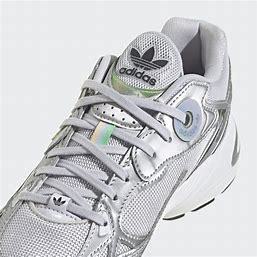
Brand: Adidas
Model: Astir